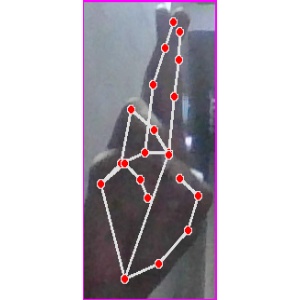
अक्षर: र